Hoopes–Smith House

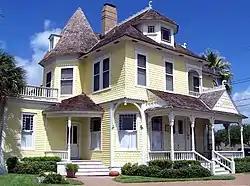
The Hoopes–Smith house features milled woodwork, a turret and stained glass windows.

The Hoopes–Smith House is a late Victorian period, Queen Anne Style home built between 1890 and 1892 in Rockport, Texas by James M. Hoopes (1839–1931), a prominent local businessman and land developer.